Sustainable Development Goal 17

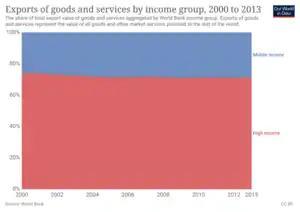
World Map Indicator 17.11.1 - Exports by income group

Target 17.11 is formulated as: "Increase the exports of developing countries: Significantly increase the exports of developing countries, in particular with a view to doubling the least developed countries' share of global exports by 2020."